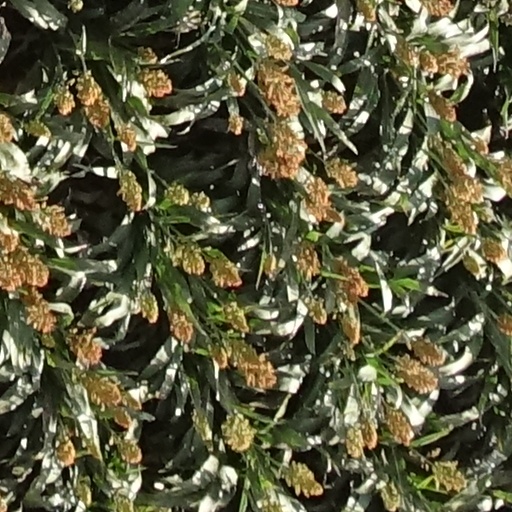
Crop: sorghum